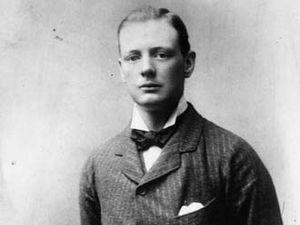
John Maynard Keynes, né le 5 juin 1883 à Cambridge et mort le 21 avril 1946 dans sa ferme de Tilton à Firle, est un économiste, haut fonctionnaire et essayiste britannique. Sa notoriété est mondiale. Il est le fondateur de la macroéconomie keynésienne. Le keynésianisme, la nouvelle économie keynésienne, le néokeynésianisme ou le post-keynésianisme sont issus de son œuvre. Considéré comme l'un des plus influents théoriciens de l'économie du XXᵉ siècle, il fut, en tant que conseiller officiel ou officieux de nombreux hommes politiques, l'un des acteurs principaux des accords de Bretton Woods, après la Seconde Guerre mondiale.